Round scad

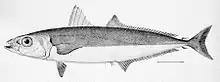
An illustration of the round scad

The round scad is a cigar-shaped fish, with greenish coloration on top and white below. Their opercles usually have a small, black spot. The round scad has nine spines on its dorsal fin and 30 to 34 soft rays. Their anal fins have only three spines and 26–29 soft rays. Round scad often have a yellow stripe running from the head to the caudal peduncle. The longest round scad recorded was 30 centimeters long, which is not far from the average estimated adult length of 12 inches (30.48 cm). It is claimed that the heaviest recorded specimen weighed 300 grams.